Iceland

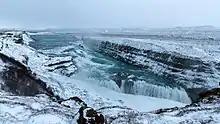
Gullfoss, an iconic waterfall of Iceland

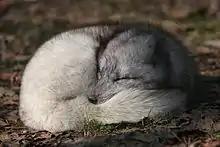
The Arctic fox was the only land mammal in Iceland before the arrival of humans.

Iceland is the only large insular landmass in the world which is located on a mid-ocean ridge above sea level. It is probably the only place in the world where the effects of two major tectonic plates drifting apart can easily be observed above sea level. The island sits directly on the Mid-Atlantic Ridge, where the Eurasian Plate and the North American Plate are moving away from each other.